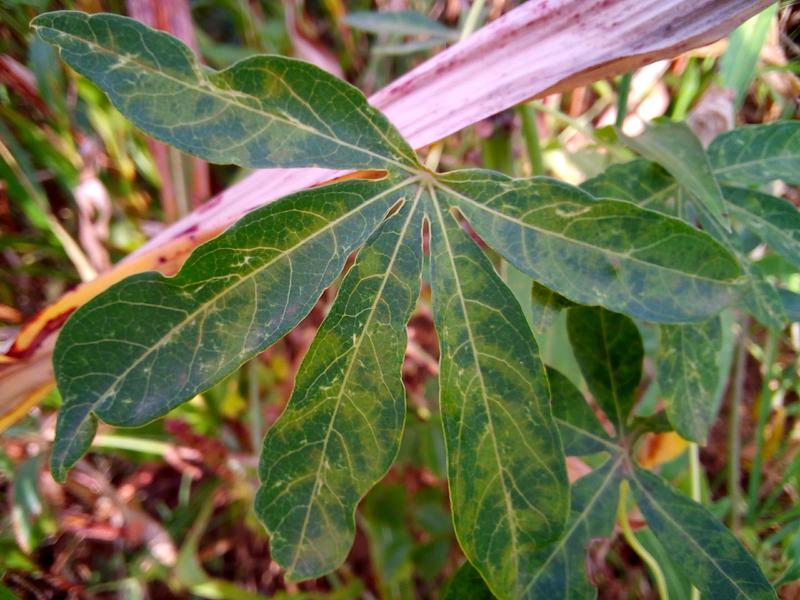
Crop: cassava
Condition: brown_streak_disease